Flathead Lake

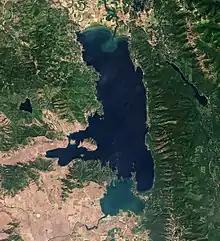

The lake is bordered on its eastern shore by the Mission Mountains and on the west by the Salish Mountains. The Flathead valley was formed by the glacial damming of the Flathead River and sustains a remarkably mild climate for a region located this far north and inland; the Pacific Ocean is almost to the west. The mild climate allows for cherry orchards on the east shore and vineyards for wine production on the west shore. There are also apple, pear and plum orchards around the lake as well as vegetables, hay, honey, nursery tree, Christmas tree, sod/turf, and wheat production bordering or near the lake.